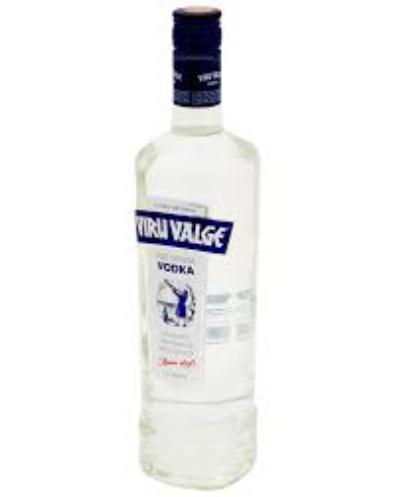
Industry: Food